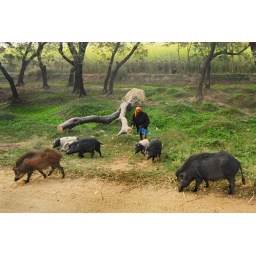
Techinque of rearing pigs are similar to goats and cows in the country side ....